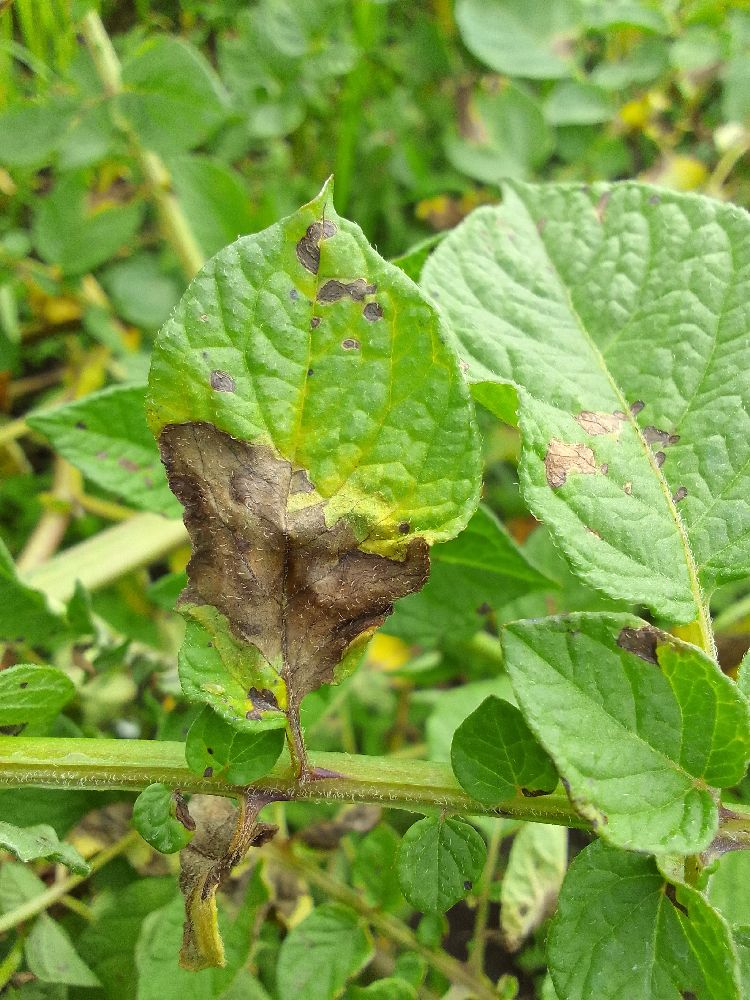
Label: Late blight